Later Qin

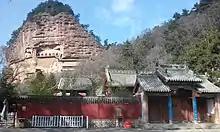
Maijishan Grottoes

In 394, Yao Chang died and was succeeded by his son, Yao Xing. Hearing news of Yao Chang's death, Fu Deng led his army to attack Later Qin. At the Battle of Feiqiao, Later Qin won a decisive victory by crushing the main Former Qin force. No longer posing a threat, Yao Xing soon captured and executed Fu Deng, while the last ruler of Former Qin was killed in battle by Western Qin forces in 394. Yao Xing thus unified the Guanzhong, establishing Later Qin as a regional power. While he initially inherited his father's title of Emperor, he changed it to Heavenly King in 399.